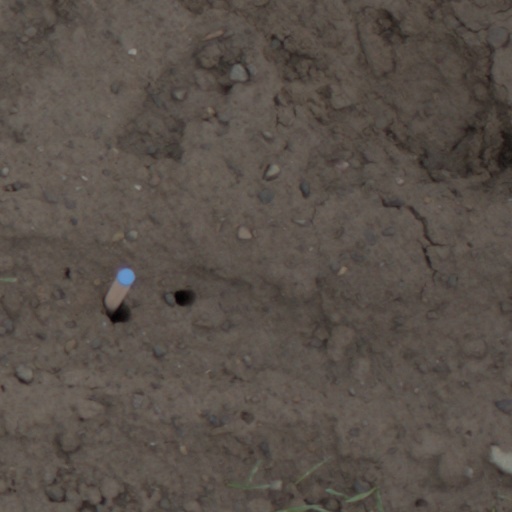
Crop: wheat